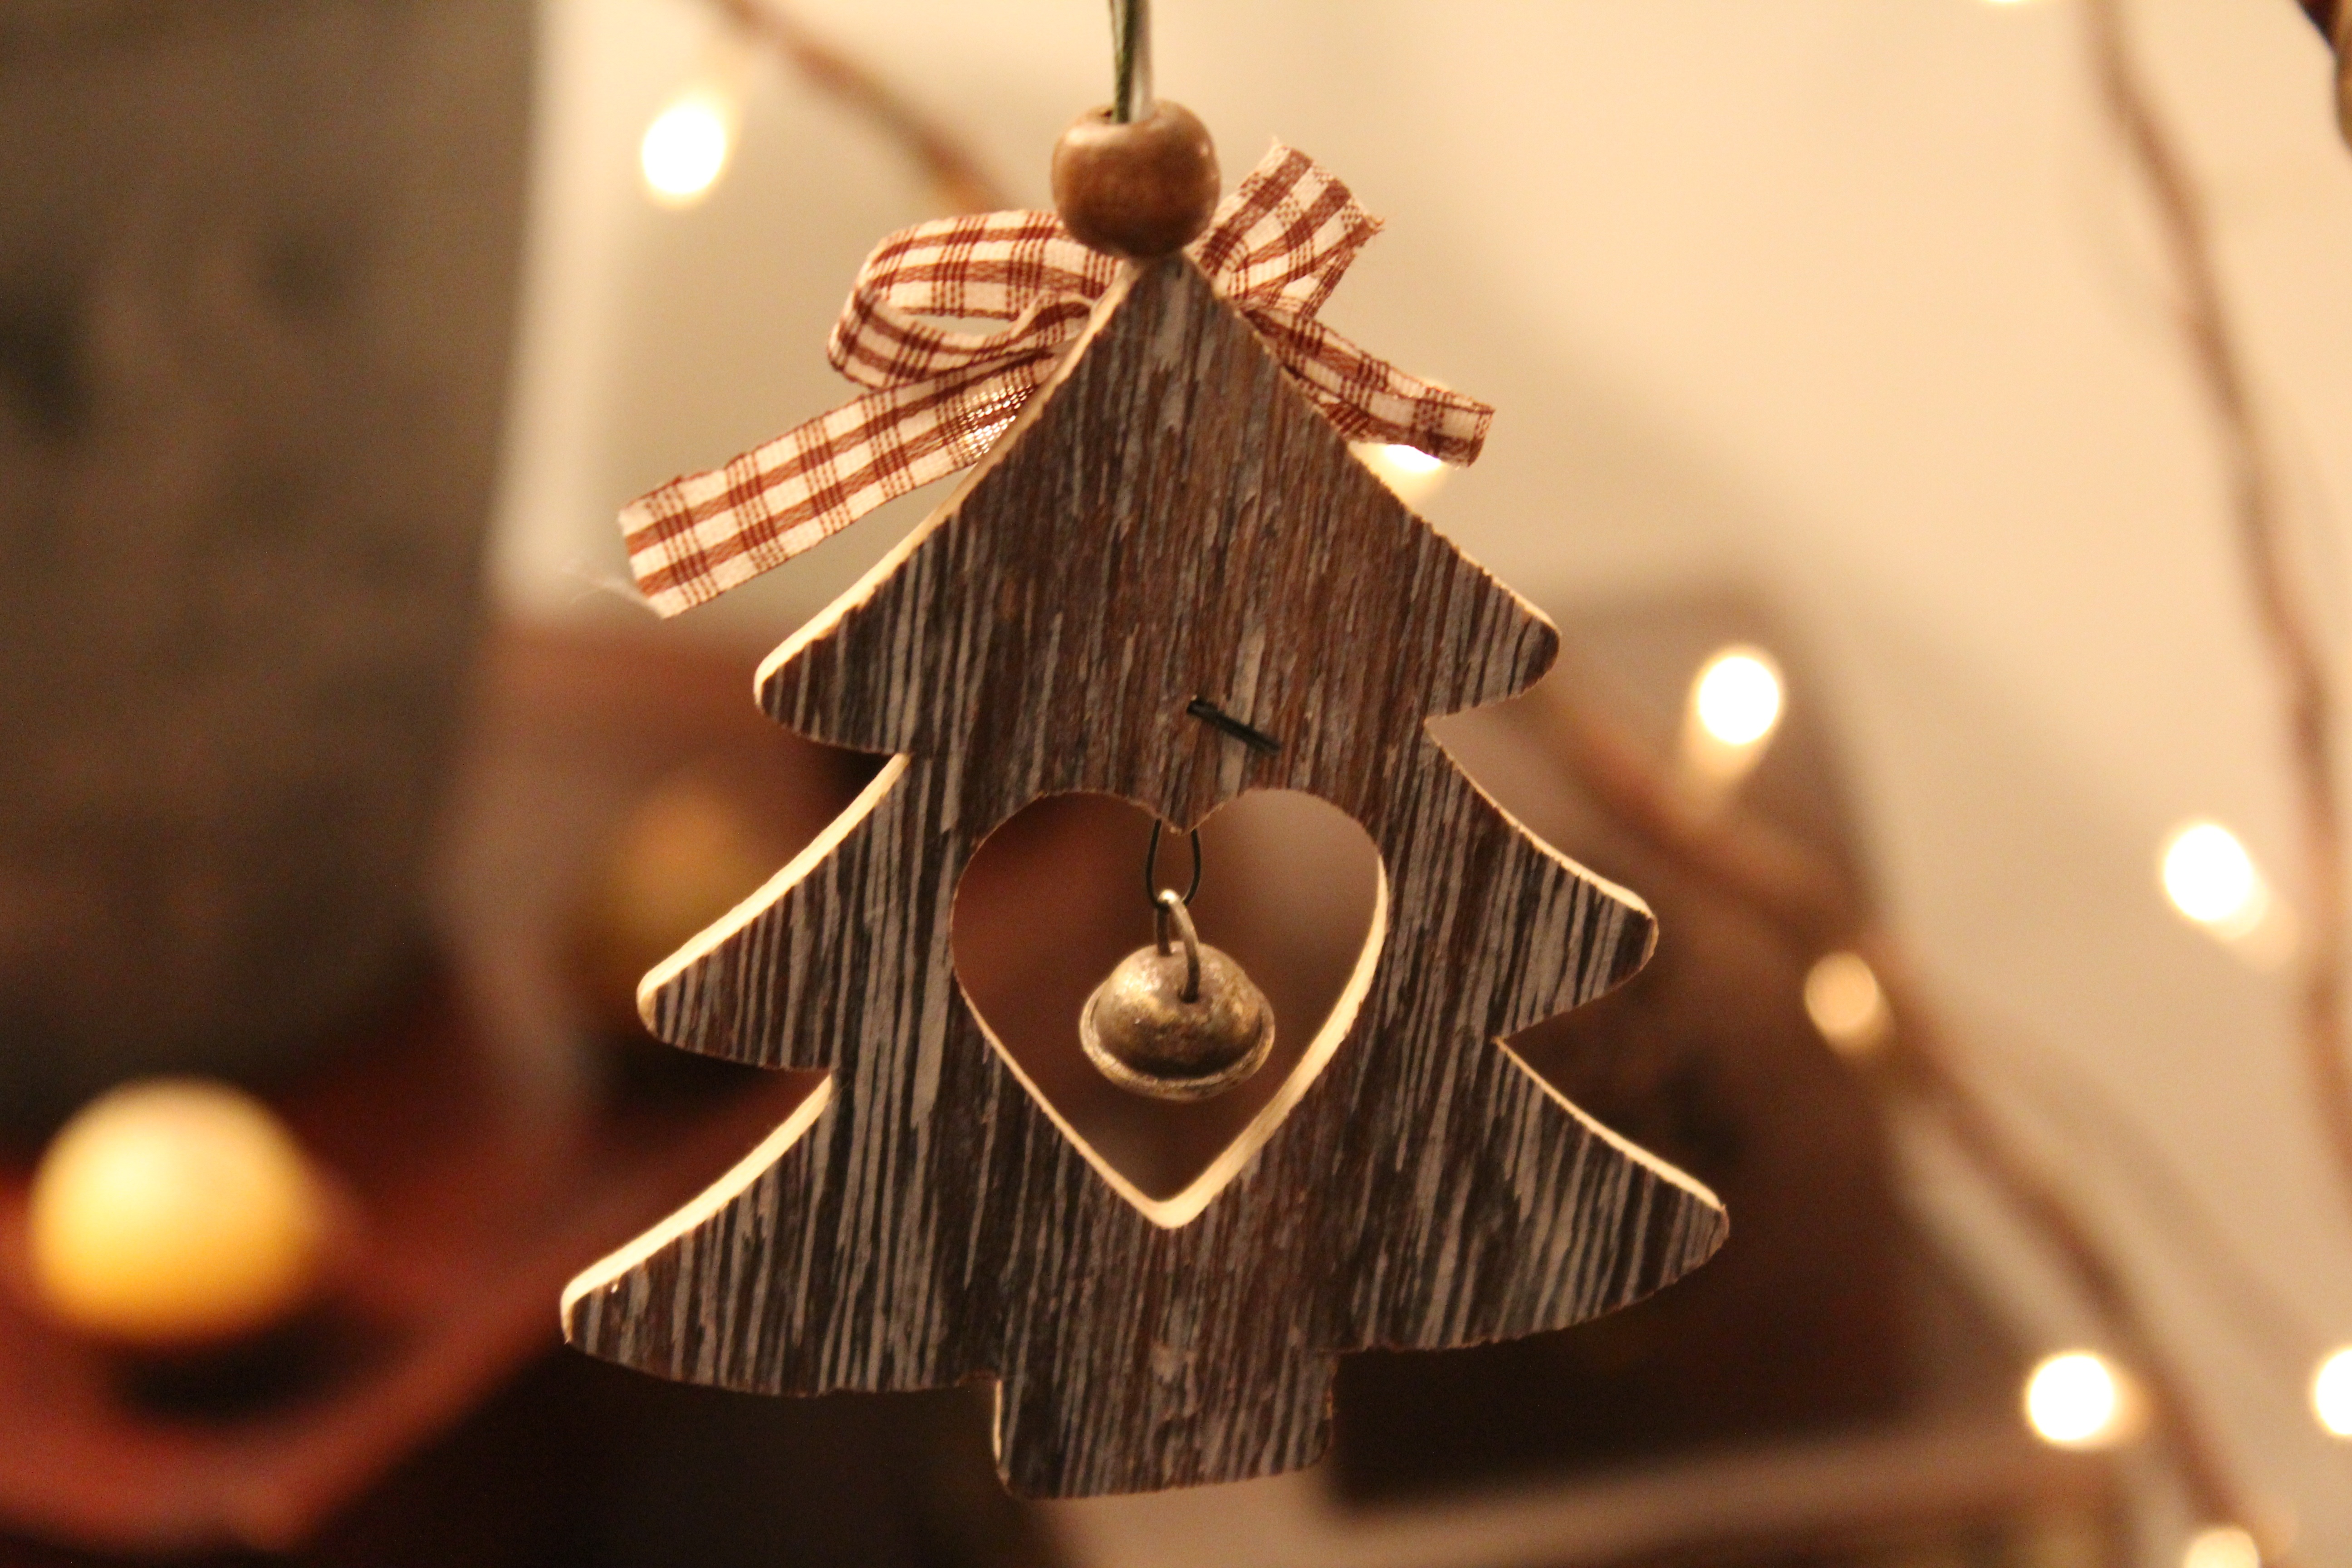
light, christmas, lighting, decor, christmas tree, christmas decoration